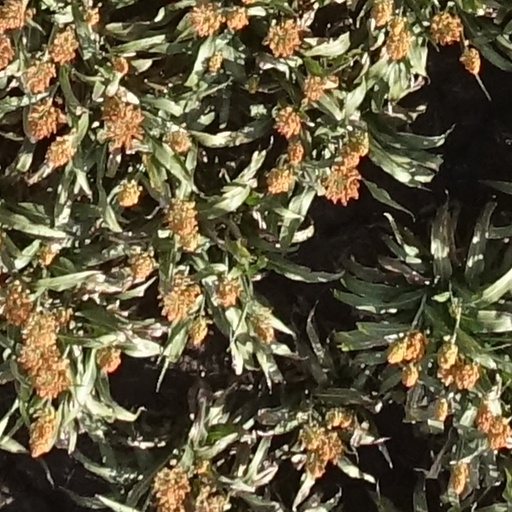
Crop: sorghum